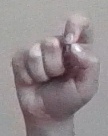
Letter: fa